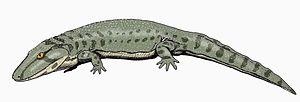
Sclerocephalus est un genre éteint d'amphibiens temnospondyles qui vécurent durant l'Assélien au tout début du Permien inférieur, soit il y a environ entre 298,9 à 295,0 millions d'années.